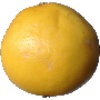
Label: Grapefruit White 1